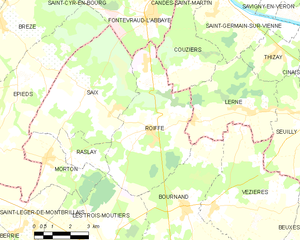
Carte des communes françaises Roiffé